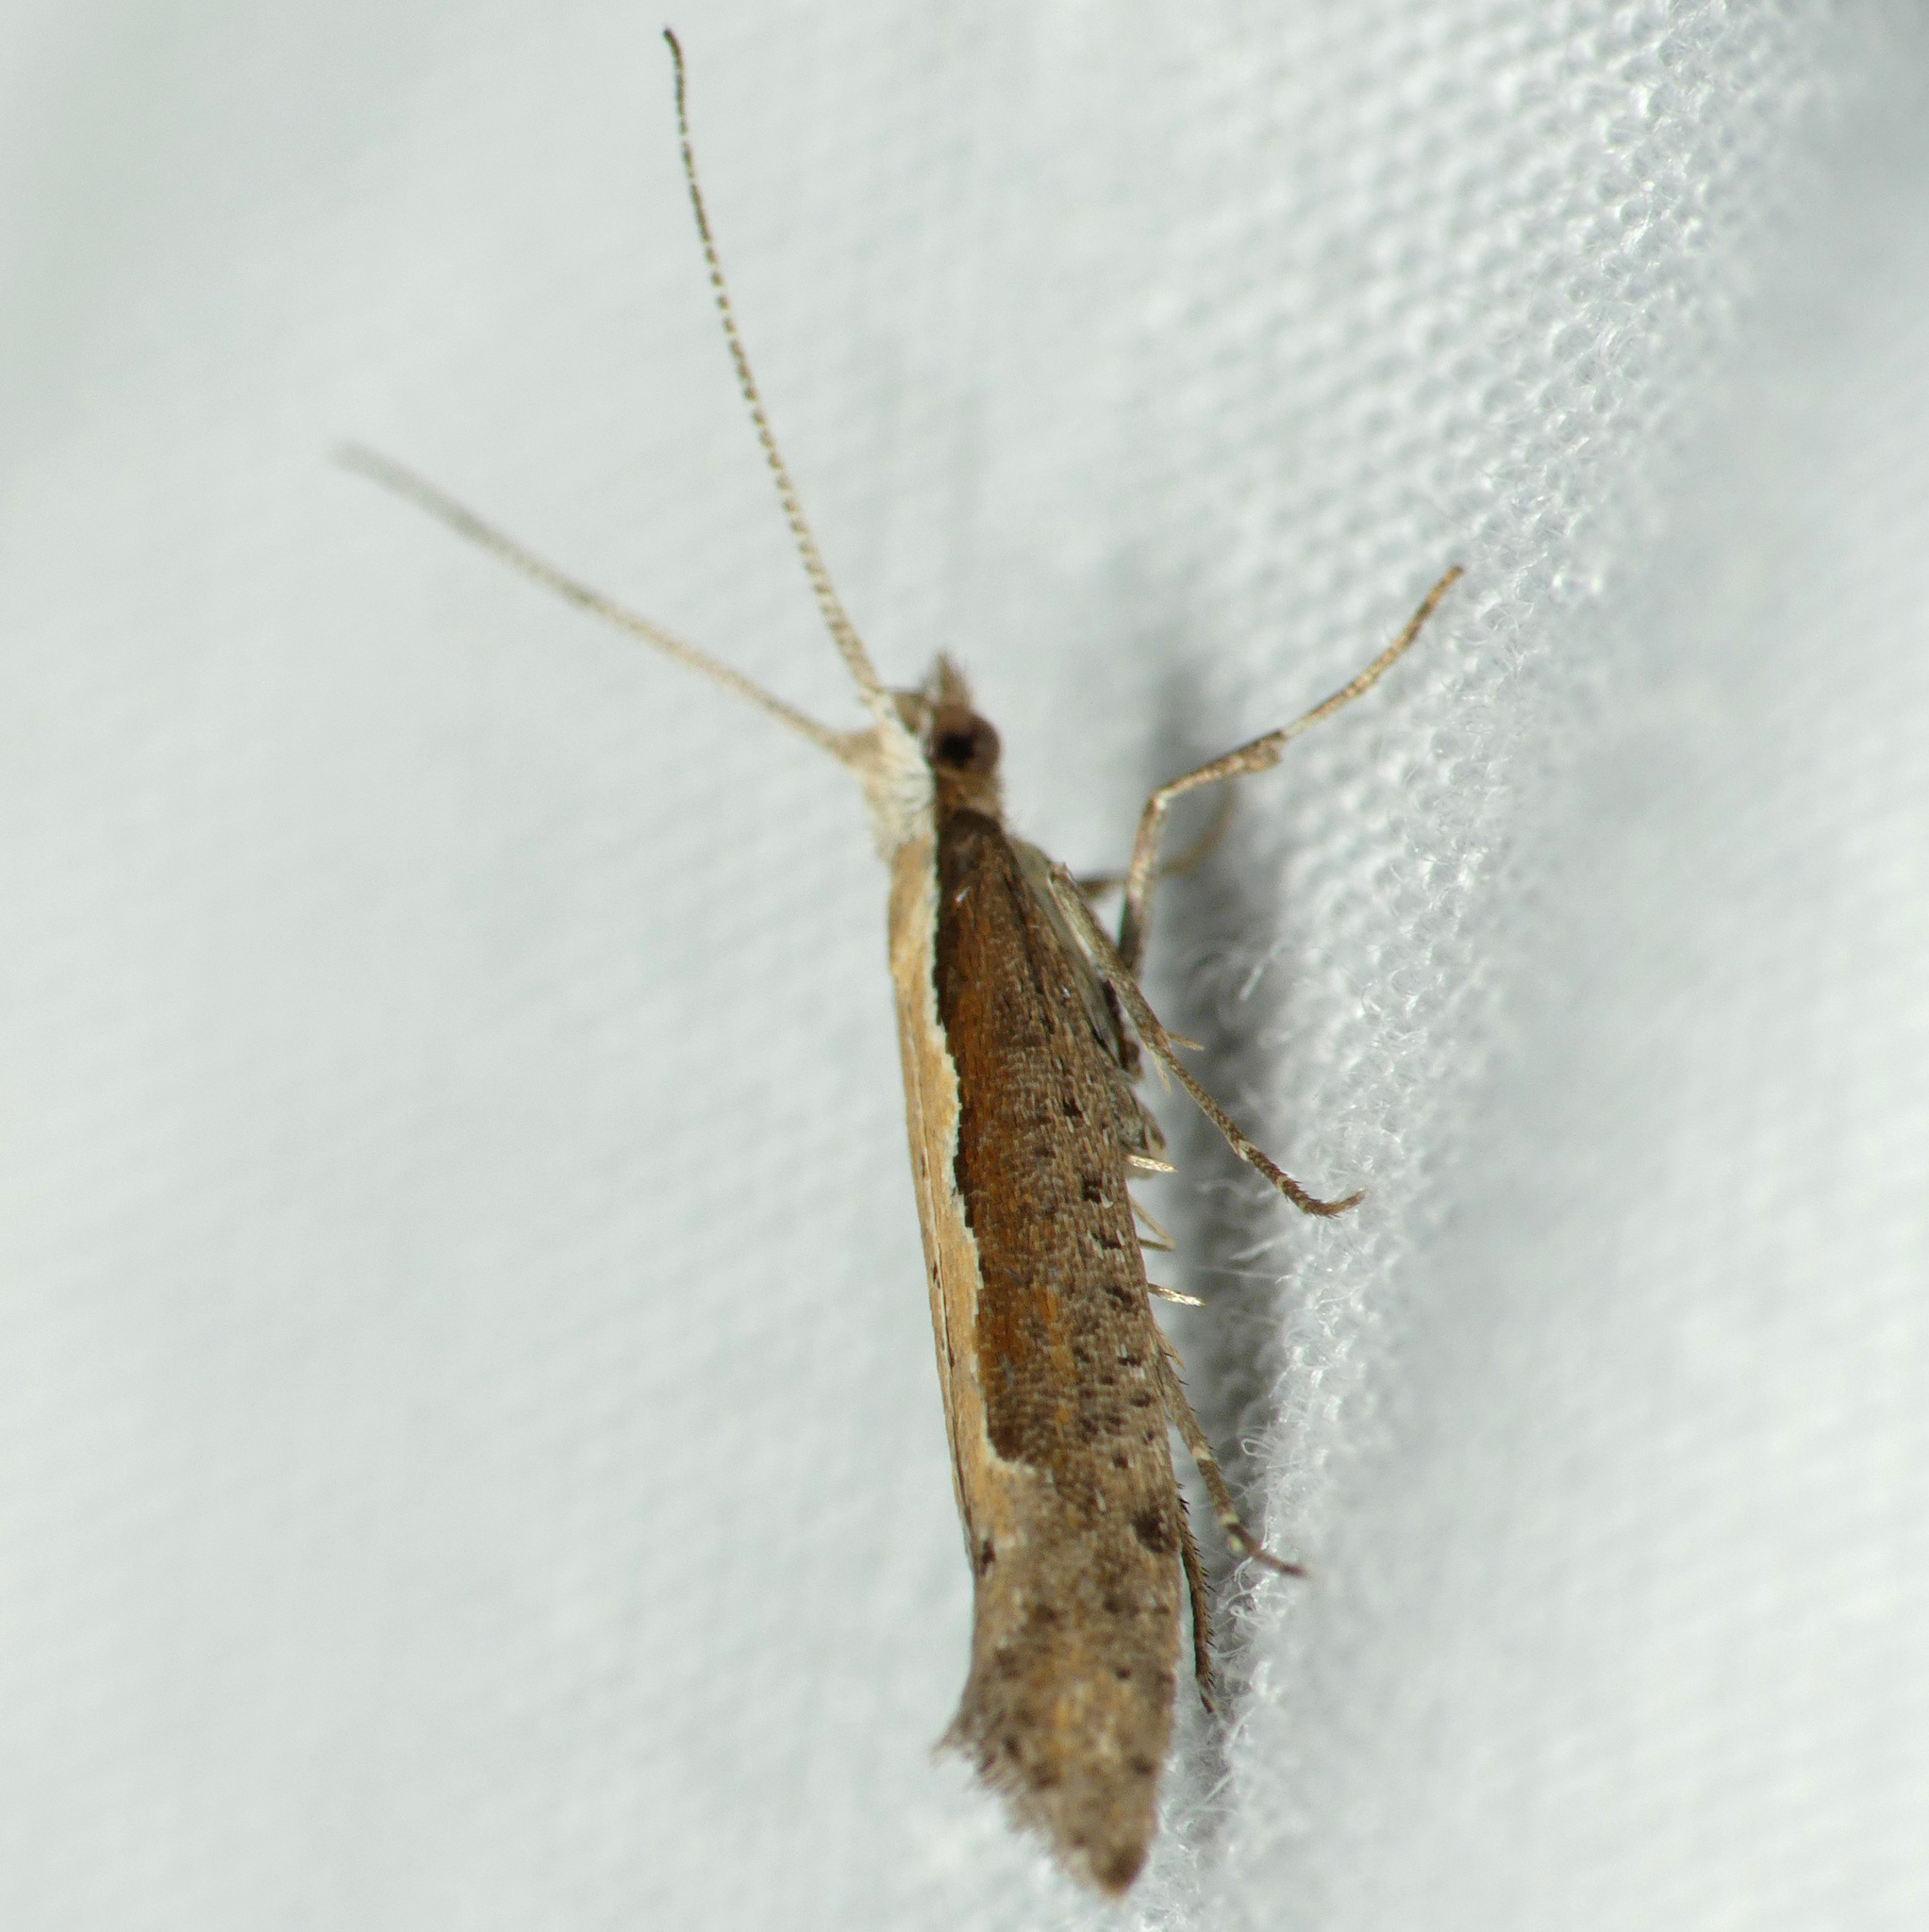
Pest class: diamondback_moth